John Lindsay (South Australian politician)

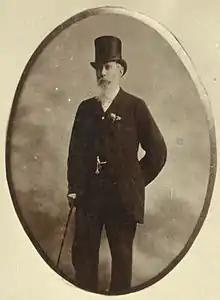

John Lindsay (c. 1821 – 15 May 1898) was a South Australian businessman and politician.